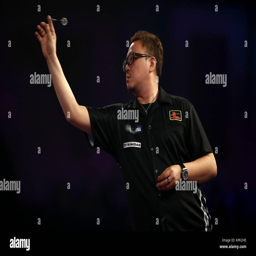
person during his match against person during day